Vauxhall Astra

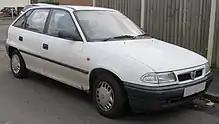
Vauxhall Astra Mark III five-door hatchback (Post-facelift)

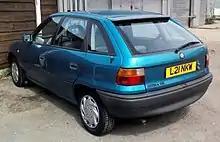
Vauxhall Astra Mk III 5-door hatchback (Pre-facelift)

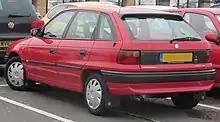
Vauxhall Astra Mk III 5-door hatchback (Post-facelift)

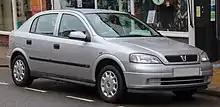
Vauxhall Astra MkIV hatchback

The Mark 3 Astra was released in October 1991. While Vauxhall had retained the Astra name, this generation was the first to also be called Astra by Opel (succeeding the Kadett E), and the first to also be sold by Holden. It was offered as a three- or five-door hatchback, a saloon, and an estate. A cabriolet was also offered, designed and built by Bertone.